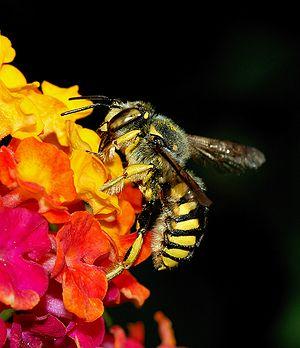
Anthidium florentinum, une abeille solitaire. Italiano: Ape solitaria (Anthidium florentinum) Português: Uma abelha solitária (Anthidium florentinum).
Anthidium florentinum est une espèce d'abeille solitaire de la famille des Megachilidae. Comme d'autres espèces de son genre, on peut l'appeler "abeille cotonnière" car elle arrache des poils sur les plantes, les amasse en un ballot de "coton" transporté sous son corps pour garnir son nid ; elle ne découpe pas les feuilles ou les pétales comme d'autres espèces de Megachilidae.